Gouda cheese

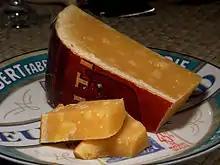
Aged Gouda cheese

Gouda cheese has a solid and springy texture. Young Gouda cheese often has a smooth, creamy texture and a pale ivory to light yellow colour. Over time, the cheese's appearance changes into a richer golden hue, and its texture becomes more crumbly and firm. Gouda cheese obtains a harder, crystalline appearance as it ages, where small crystals may be visible.